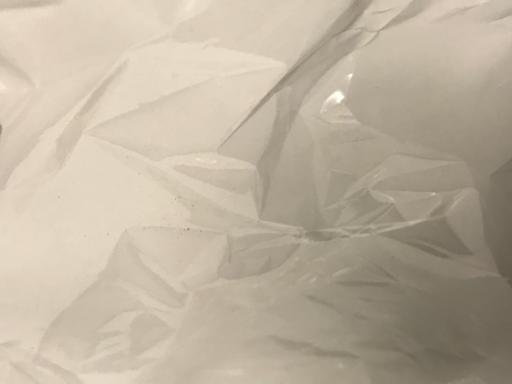
Waste category: trash